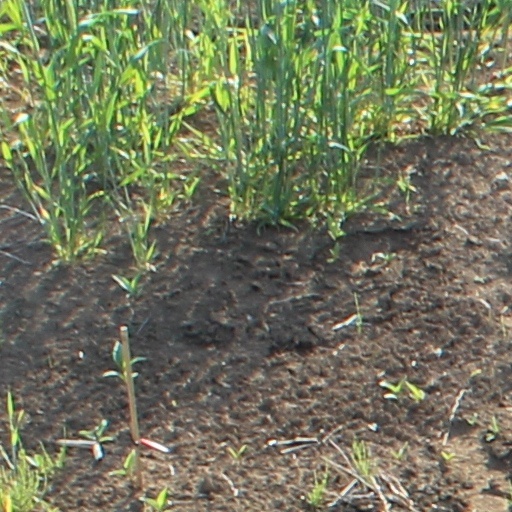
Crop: wheat